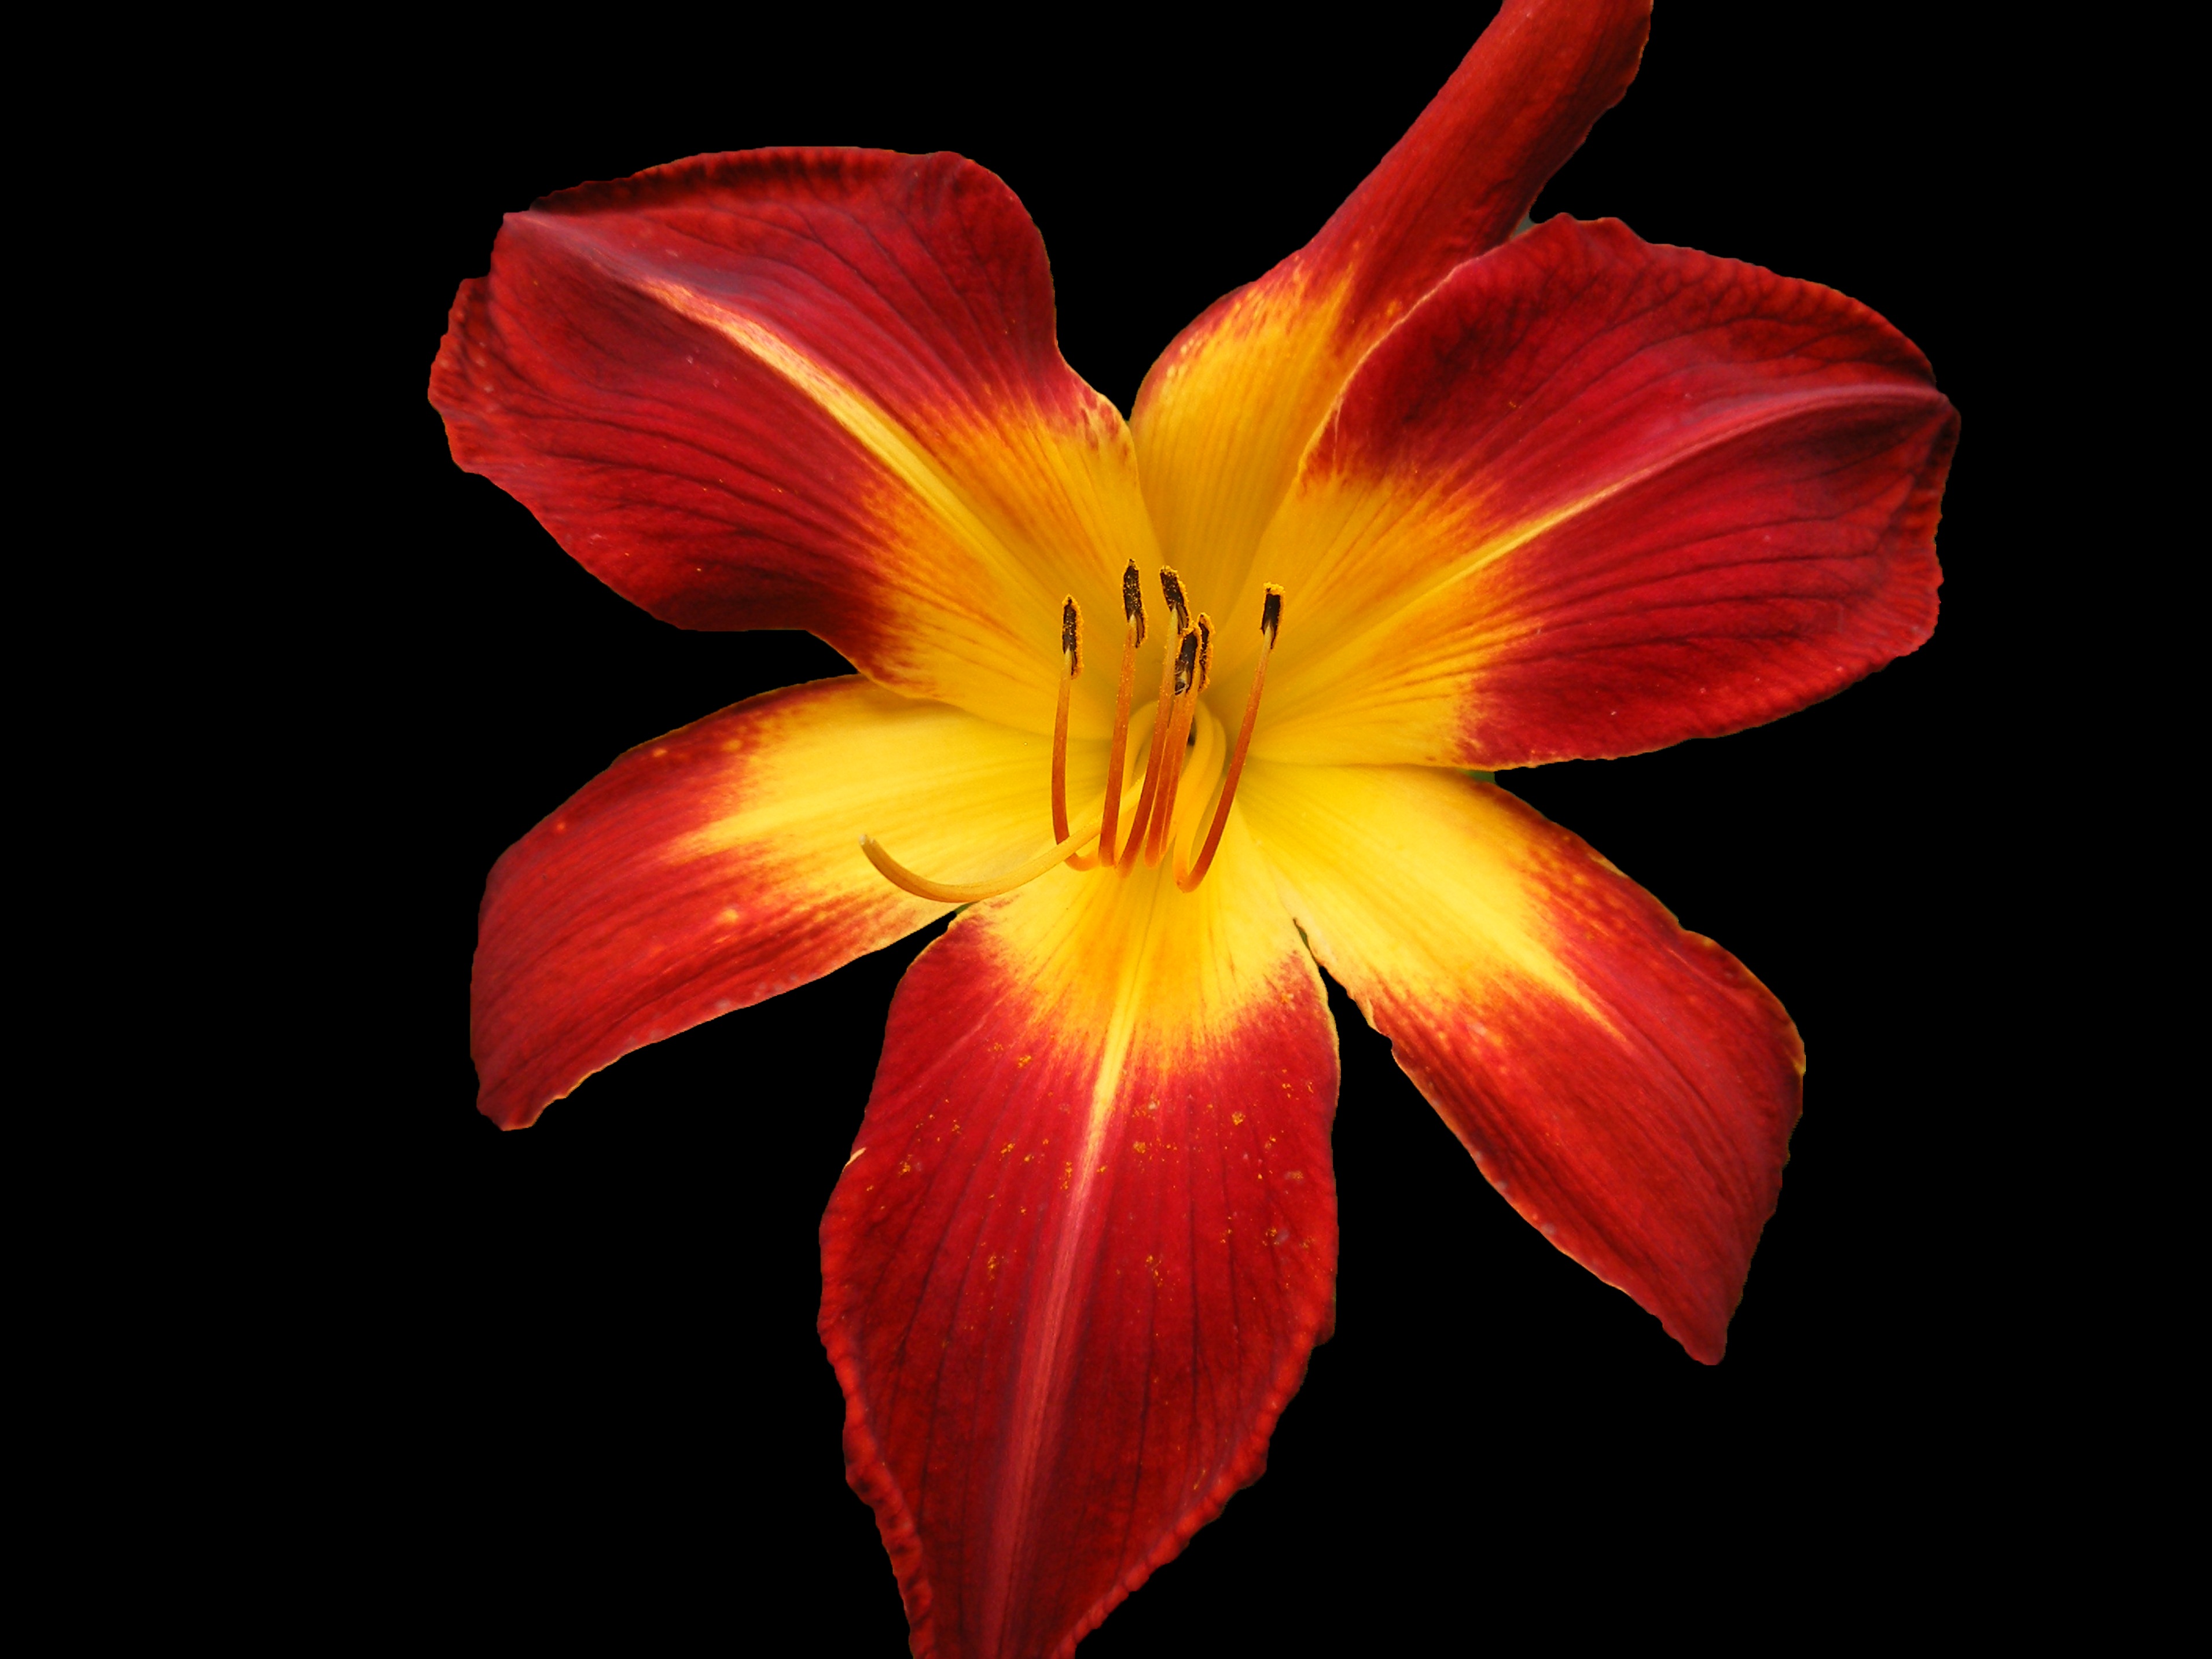
nature, plant, flower, petal, bloom, summer, red, colorful, yellow, flora, daylily, macro photography, flowering plant, hippeastrum, hemerocallis hybrids, plant stem, land plant, amaryllis belladonna